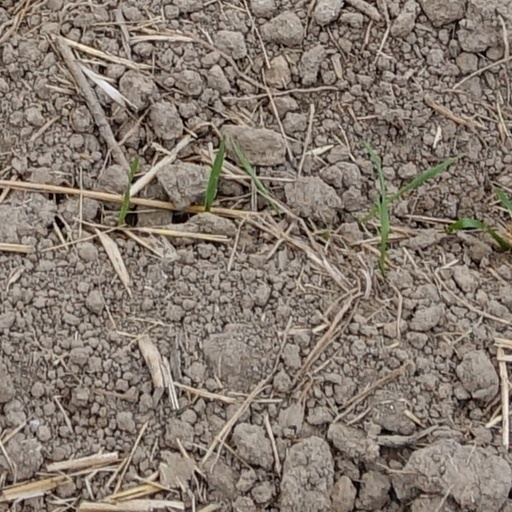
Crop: wheat